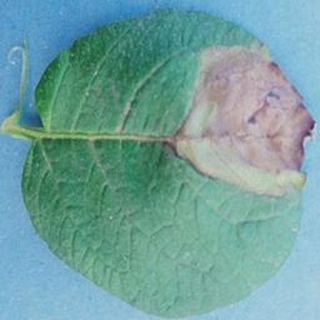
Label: potato_late_blight